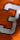
Number: 3